Libertarian perspectives on abortion

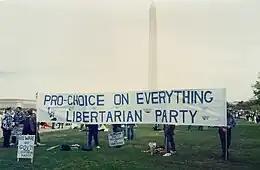
Libertarians at the November 12, 1989, abortion rights march in Washington, D.C.

Harry Browne, the Libertarian Party candidate for president in 1996 and 2000, rejected the terms "pro-life" and "pro-choice" and stated about abortion: "Whatever we believe abortion is, we know one thing: Government doesn't work, and it is as incapable of eliminating abortions as it is of eliminating poverty or drugs".